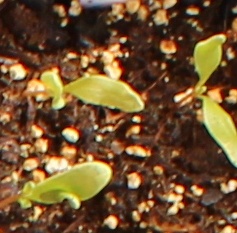
Label: Sugar beet